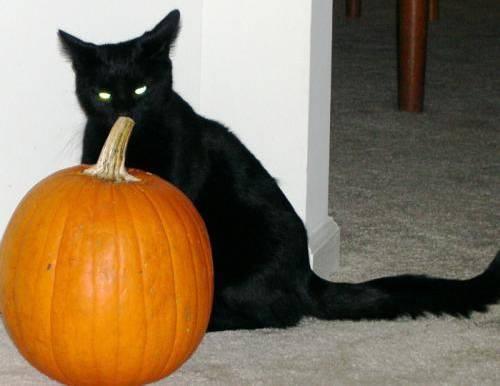
cat